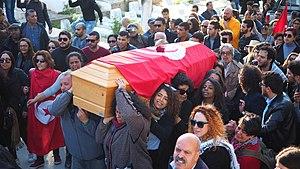
Lina Ben Mhenni, née le 22 mai 1983 à Tunis et morte le 27 janvier 2020 à Tunis, est une cyberdissidente, blogueuse et journaliste tunisienne. Elle a par ailleurs été assistante d'anglais à l'université de Tunis.